Duncan-class battleship

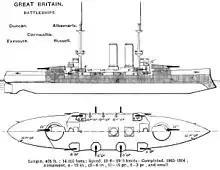
Right elevation and deck plan as depicted in "Brassey's Naval Annual 1915"

The "Duncan"-class ships were long overall, with a beam of and a draft of . The "Duncan"-class battleships displaced normally and up to fully loaded. They had two pole masts fitted with fighting tops; each top carried a searchlight, and four additional searchlights were mounted on the forward and aft bridges. The ships' hulls were divided with longitudinal bulkheads that should have allowed for counter-flooding to offset underwater damage, but the equipment necessary to quickly flood a compartment was insufficient, as was typical in many British pre-dreadnought designs. The decision to adopt longitudinal bulkheads was made in large part to keep reserve stability low, since that made the ships more stable gun platforms.